List of The Brady Bunch characters

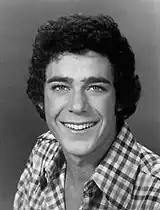
Greg, as portrayed in the original series by Barry Williams

Gregory "Greg" Brady (top right), portrayed by Barry Williams in the TV show, Christopher Daniel Barnes in theatrical films, and Chad Doreck in the TV movie, is the oldest Brady son. Greg is a Westdale High School student who plays football, plays guitar, surfs, and aspires to be a singer. Greg is portrayed as self-confident and brassy at times, and generally acts as leader and spokesman for the other kids. Being the oldest of the Brady children, Greg is usually the one who devises their plans. As the series went on, Greg became somewhat of a "ladies' man" at school. Also as the character got older, Greg often attempted to disassociate himself from the younger siblings, eventually getting his own room in the attic.